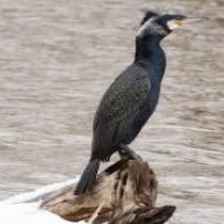
Species: DOUBLE BRESTED CORMARANT
Scientific name: PHALACROCORAX AURITUS